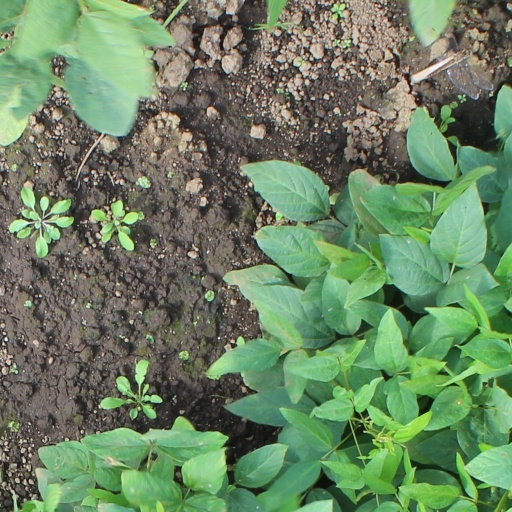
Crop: soybean